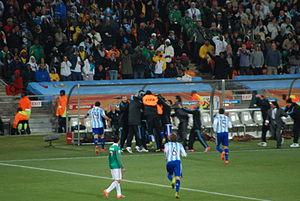
La Coupe du monde de football 2010 est la dix-neuvième édition de la Coupe du monde de football. Elle s’est déroulée du 11 juin au 11 juillet 2010 en Afrique du Sud et est remportée par l’Espagne.